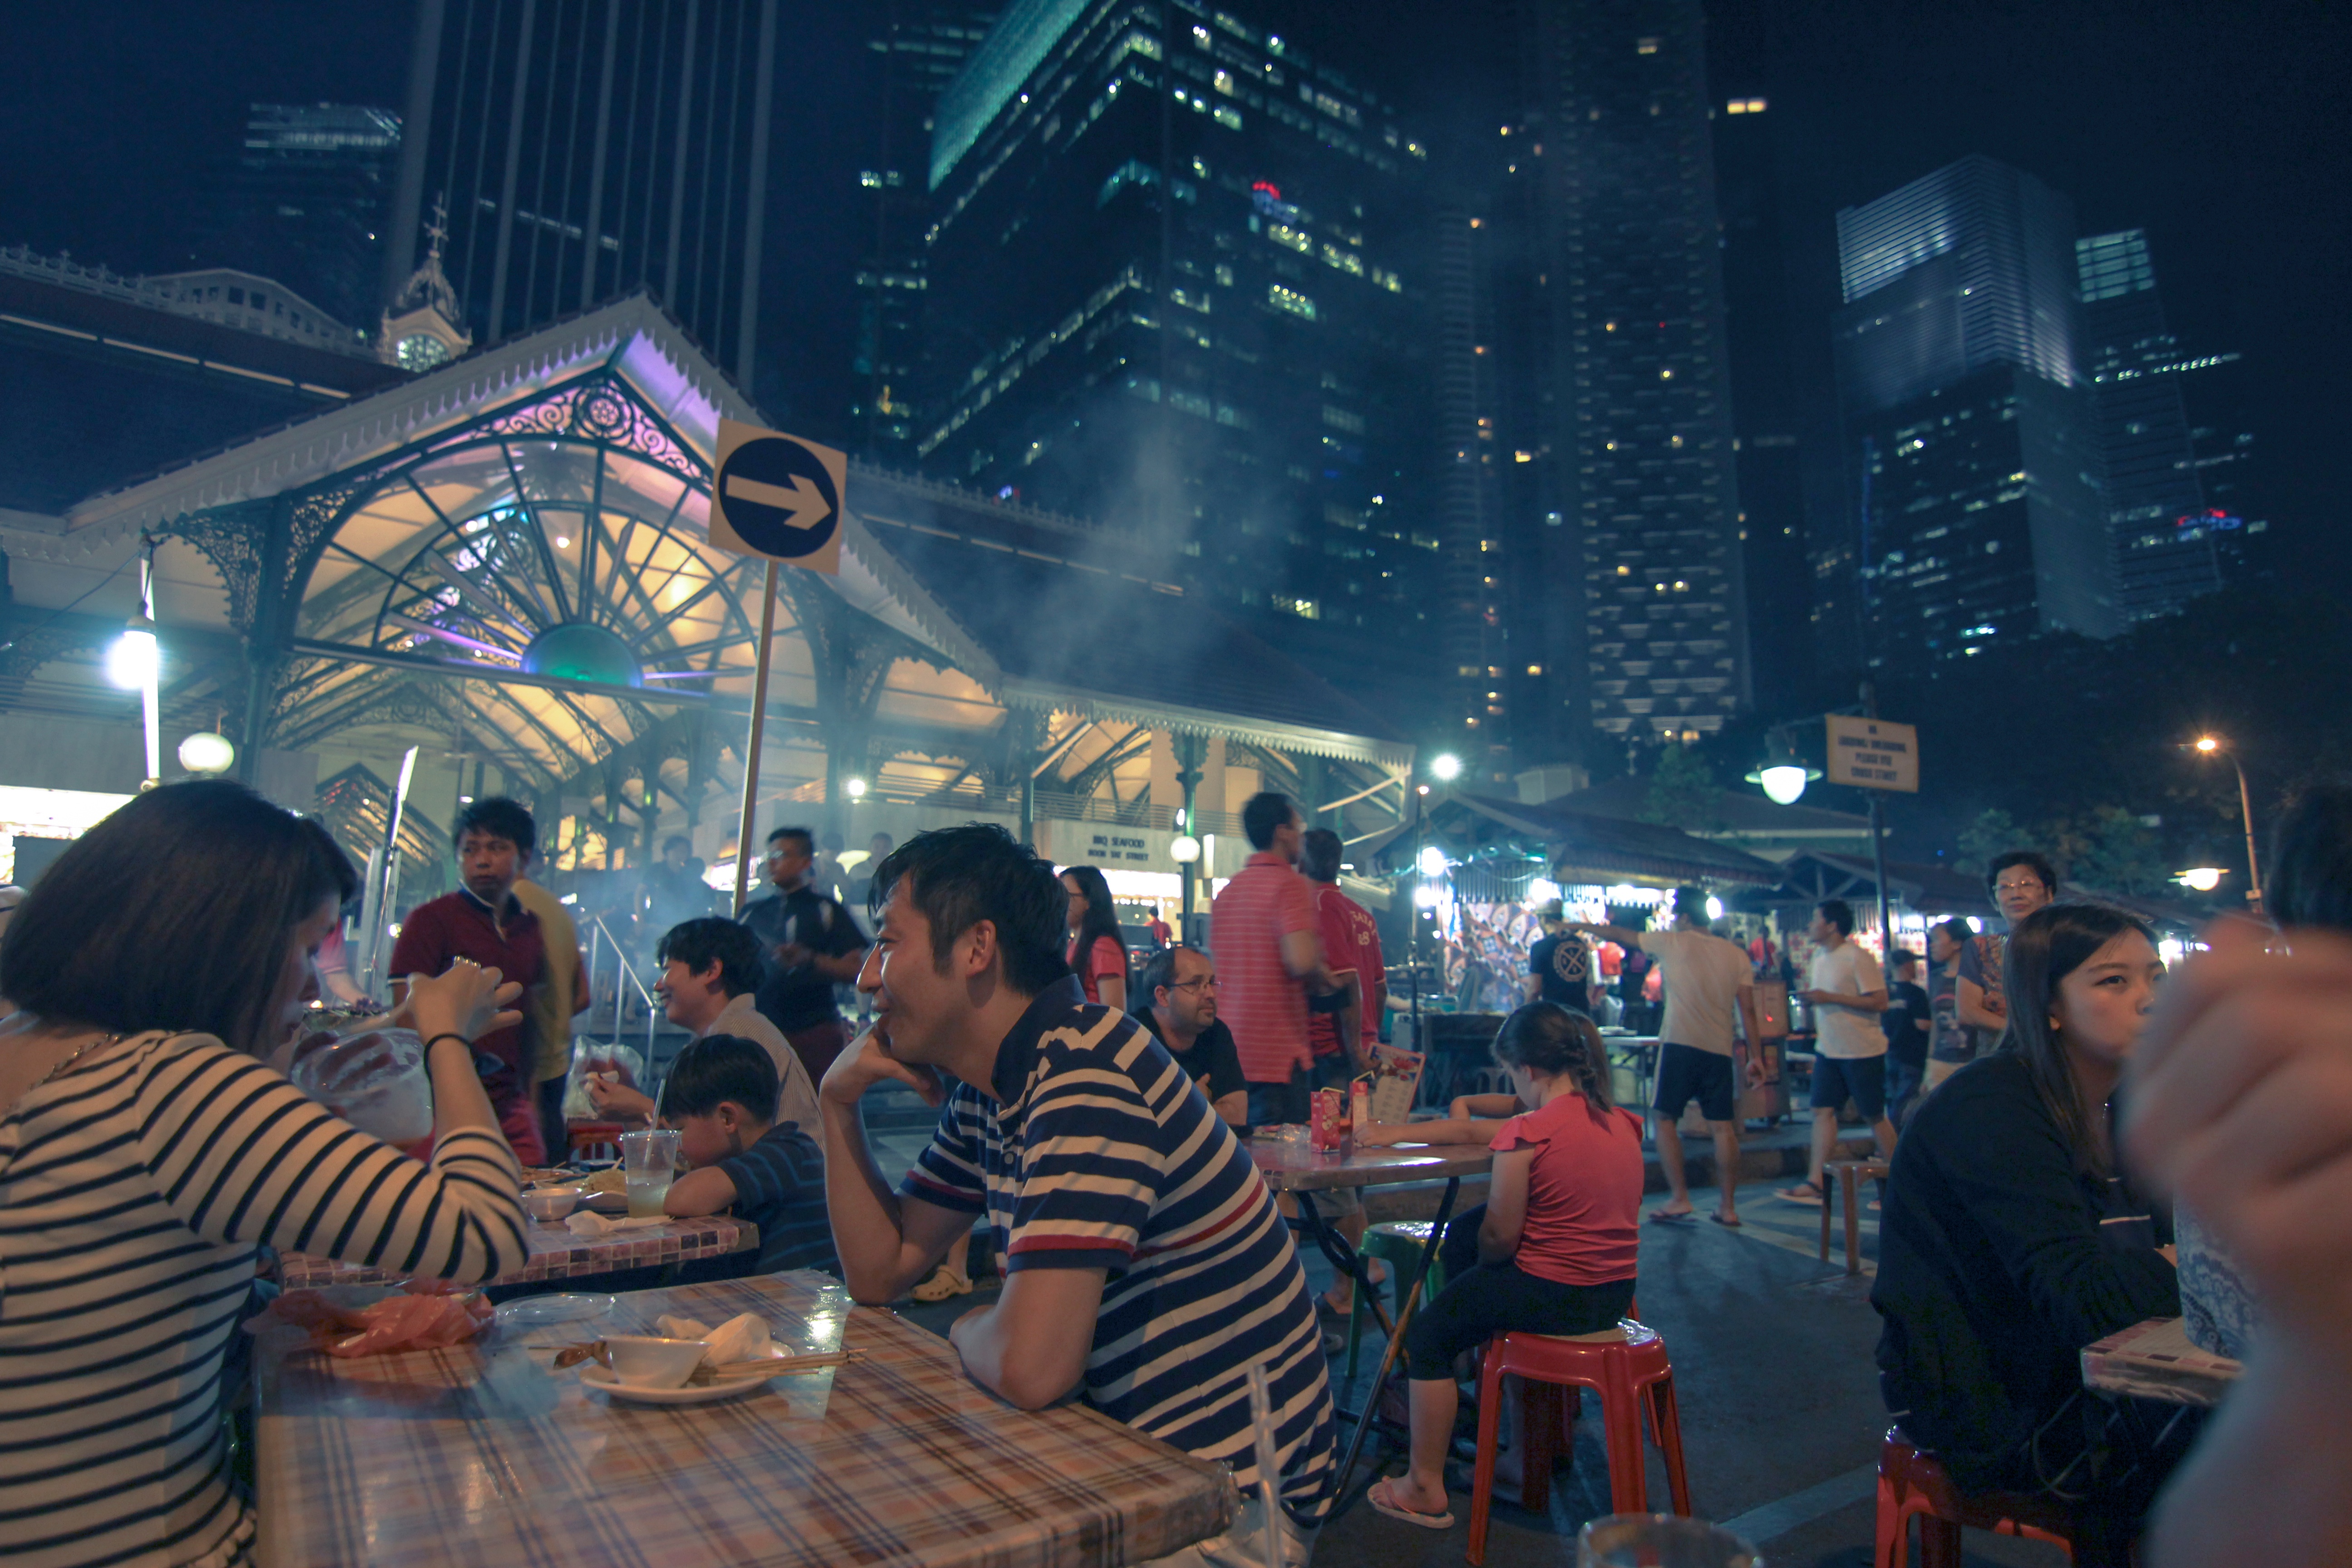
night, crowd, nightclub